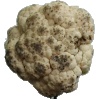
Label: Cauliflower 1